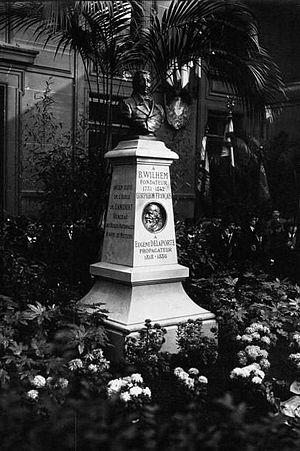
Le monument parisien à l'Orphéon, Wilhem et Delaporte. Source
Louis Bocquillon, dit Wilhem ou Bocquillon-Wilhem, est un compositeur de musique, un pédagogue et le restaurateur en France du chant choral populaire.
Orphéon désigne soit une chorale d'homme, soit un instrument de musique fixe, à cordes et à clavier, dans lequel le son est produit par une roue qui frotte les cordes comme dans une vielle à roue.